Rhinoplasty

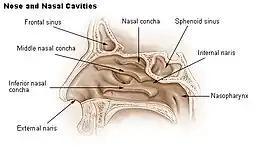
Nasal anatomy: The shell-form turbinates (conchae nasales).

The sensations registered by the human nose derive from the first two branches of cranial nerve V, the trigeminal nerve. The nerve listings indicate the respective innervation (sensory distribution) of the trigeminal nerve branches within the nose, the face, and the upper jaw (maxilla).